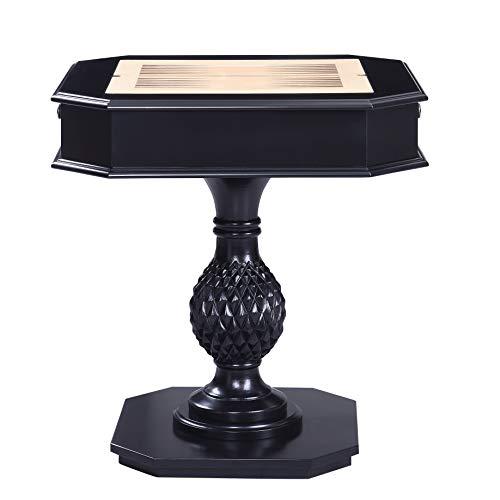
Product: Benjara Wooden Table with Reversible Game Tray, Black
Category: Home & Kitchen | Furniture | Kids' Furniture | Tables & Chairs | Tables
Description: It consist of one game table only.
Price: $55.30
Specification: ASIN:B07QLHY3XZ|ShippingWeight:58.3pounds|DateFirstAvailable:April14,2019